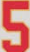
Number: 5